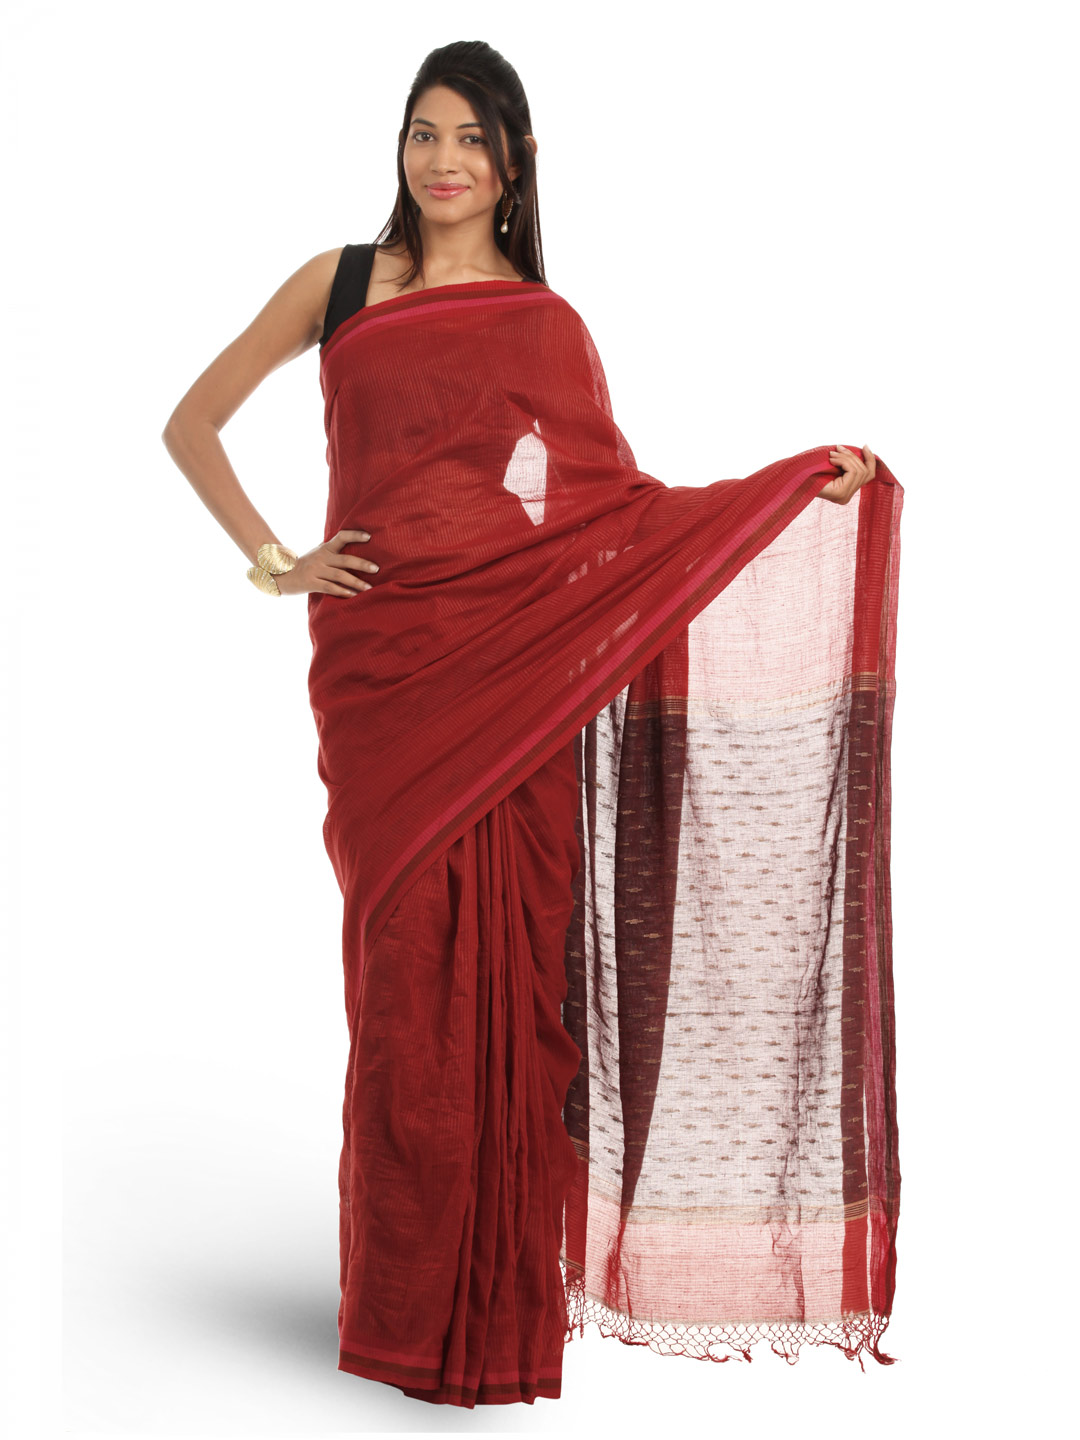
Fabindia Red Self-Striped Saree
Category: Apparel / Saree / Sarees
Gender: Women
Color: Red
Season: Summer 2012
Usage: Ethnic